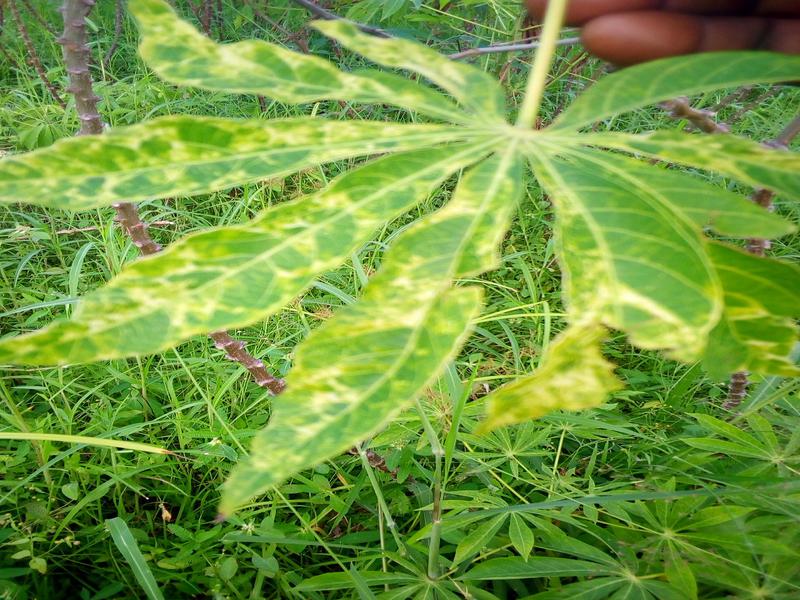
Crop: cassava
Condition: mosaic_disease